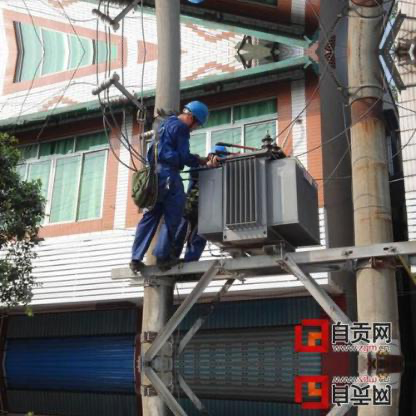
Objects in the image:
label: helmet
label: helmet